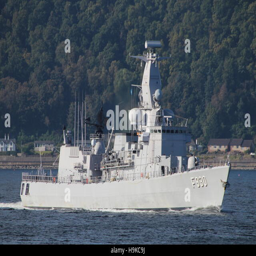
person , a-class frigate , on its arrival for person